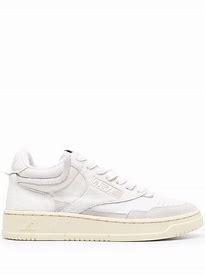
Brand: Autry
Model: Action Shoes 100